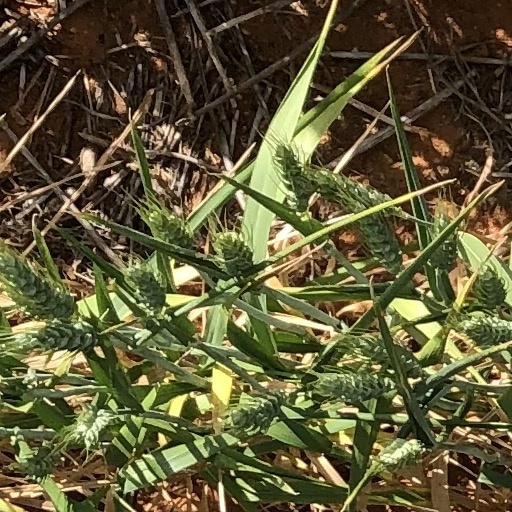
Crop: wheat